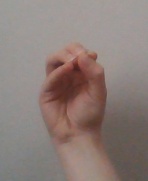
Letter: ha